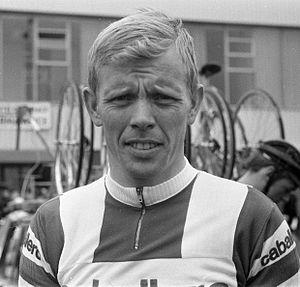
Arie den Hartog lors de l'Amstel Gold Race 1970.
Arie den Hartog, né le 23 avril 1941 à Zuidland et mort le 7 juin 2018, est un coureur cycliste néerlandais.